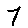
Label: 7